Palestine

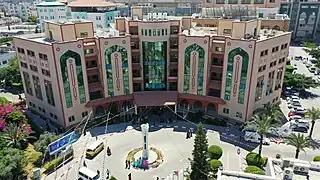
The administration building of the Islamic University of Gaza

The division between the West Bank and Gaza complicated efforts to achieve Palestinian unity and negotiate a comprehensive peace agreement with Israel. Multiple rounds of reconciliation talks were held, but no lasting agreement was reached. The division also hindered the establishment of a unified Palestinian state and led to different governance structures and policies in the two territories.